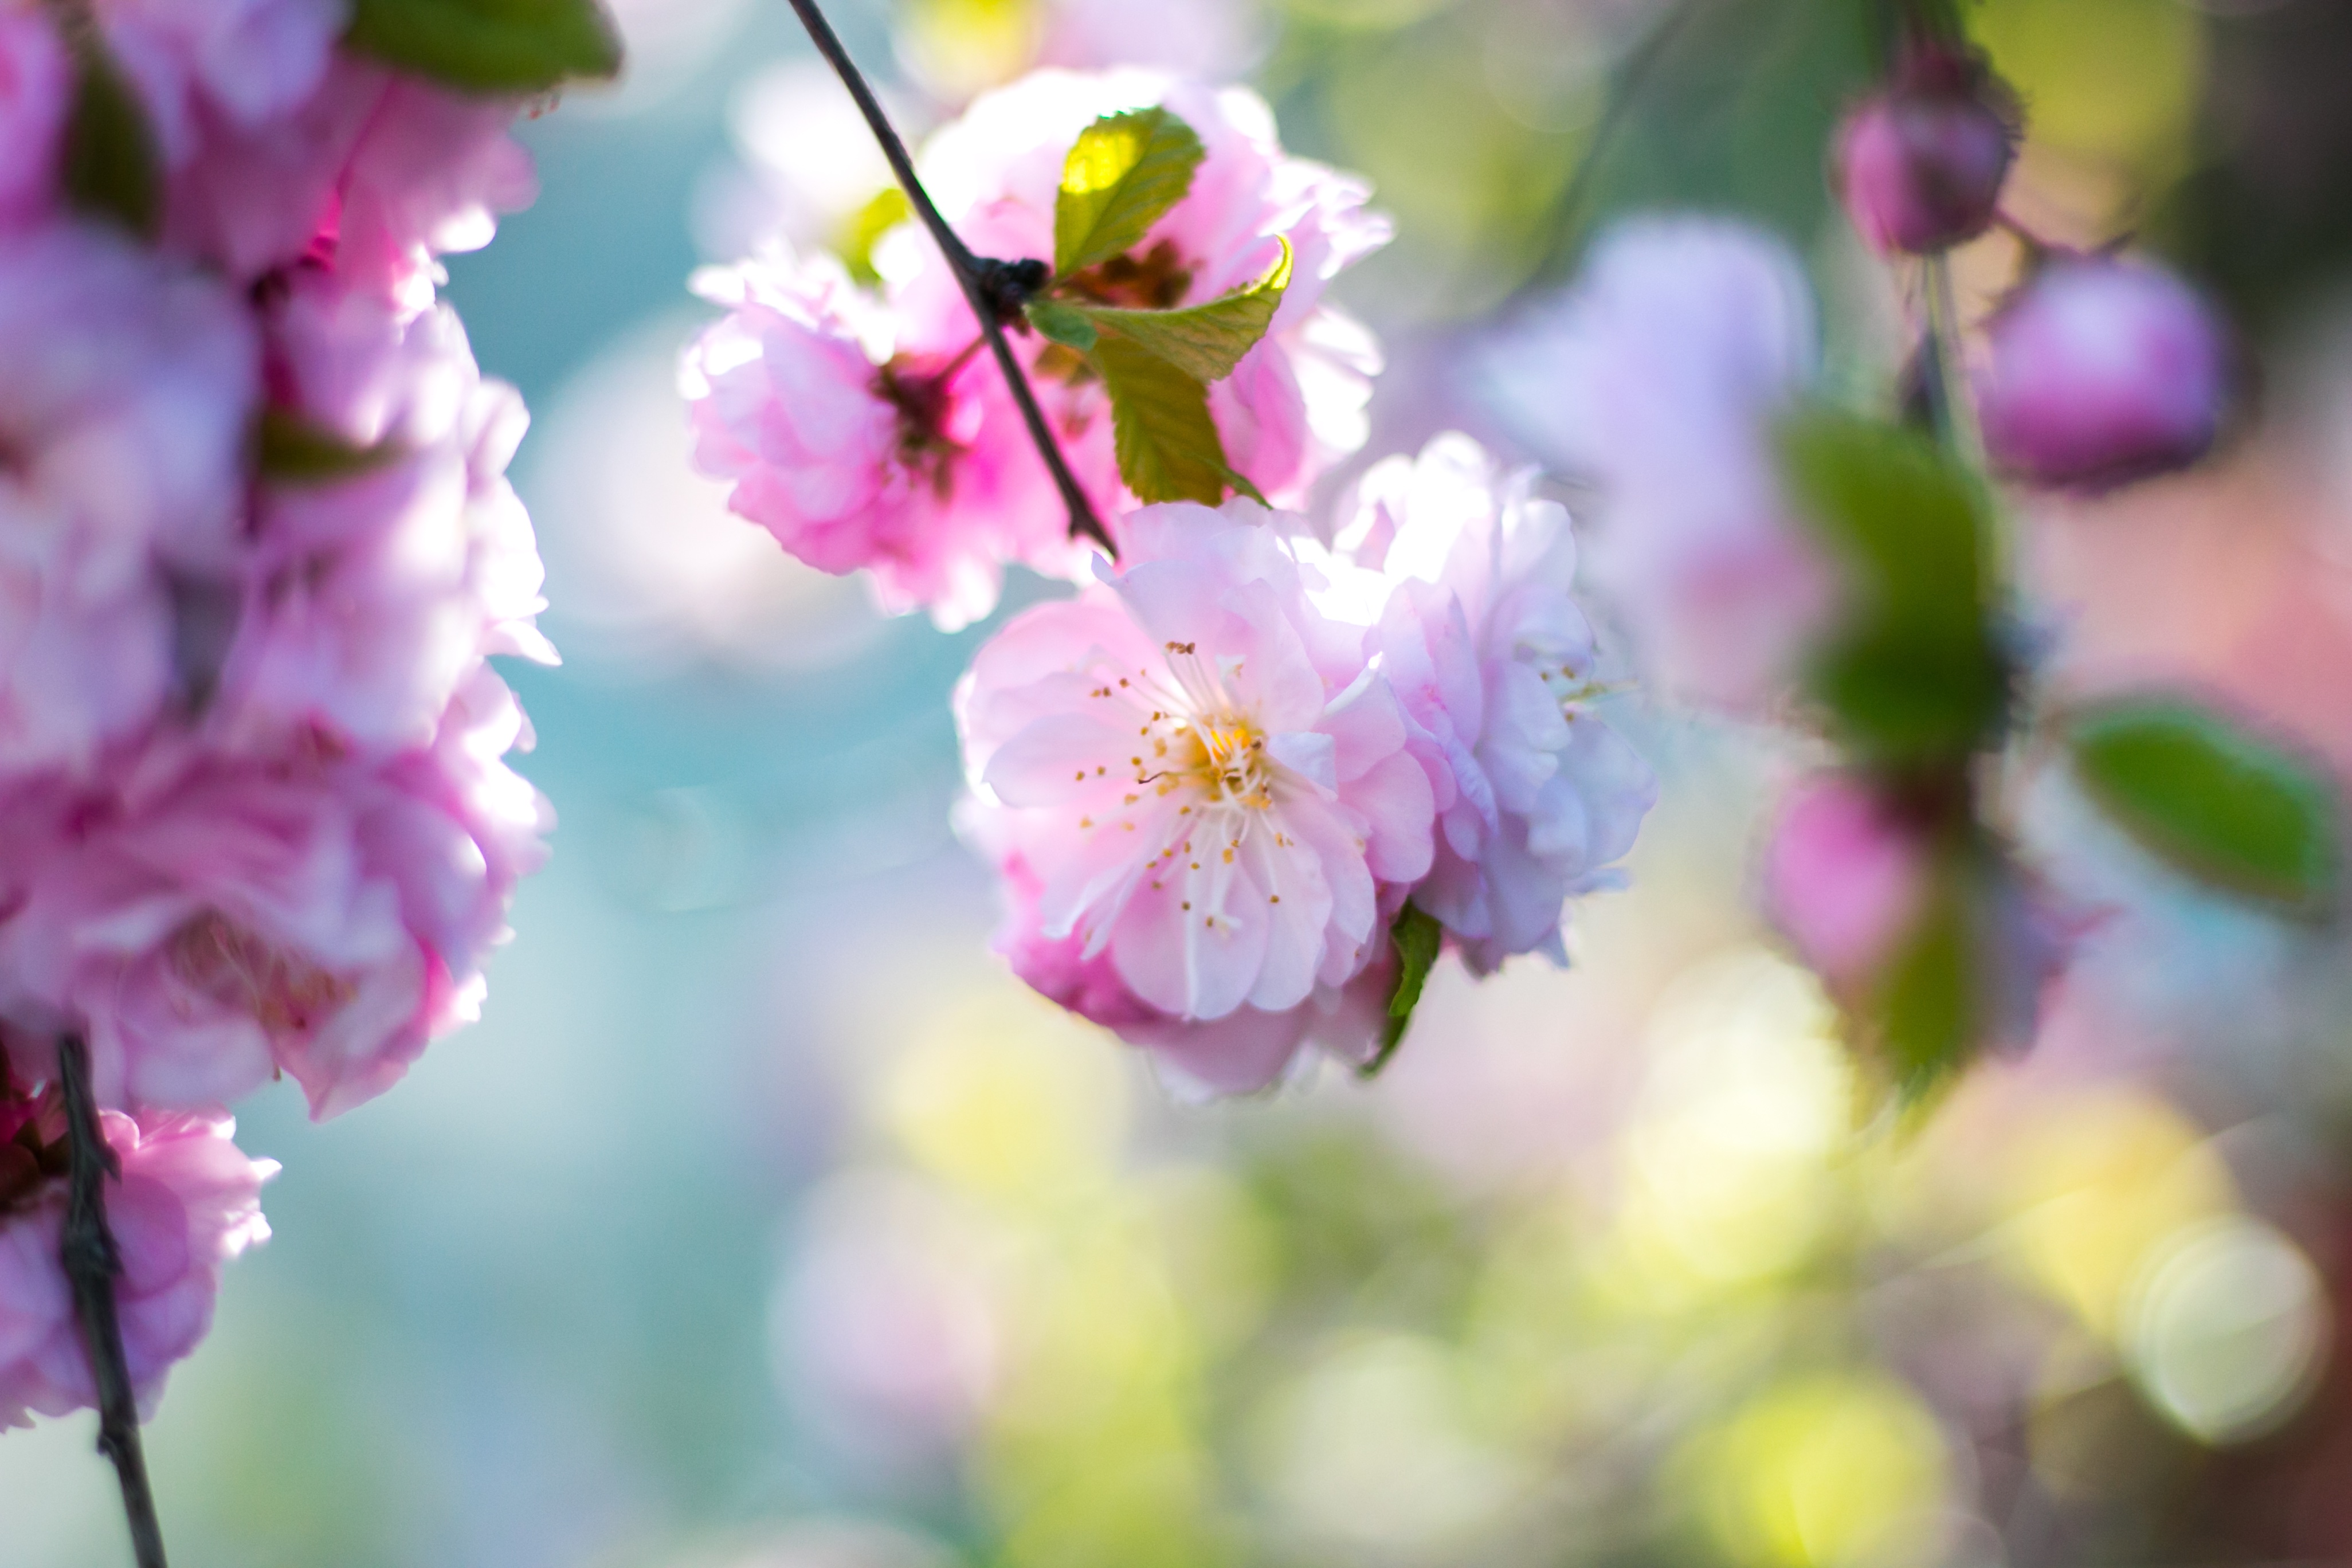
branch, blossom, plant, fruit, flower, petal, food, spring, produce, pink, flora, cherry blossom, macro photography, flowering plant, rose family, land plant